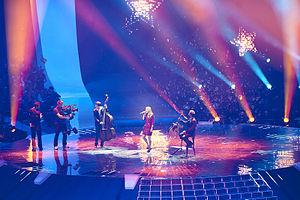
Anna Rossinelli, née le 20 avril 1987 à Bâle, est une chanteuse et parolière helvético-polonaise.
La Suisse participe au Concours Eurovision de la chanson, depuis sa première édition, en 1956, et l'a remporté à deux reprises : en 1956 et 1988.
La Suisse a participé au Concours Eurovision de la chanson 2011.